Nick Folk

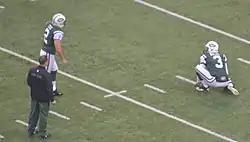
Folk (left) playing for the New York Jets in 2012.

On March 14, Folk was re-signed by the Jets. During the 2012 season, Folk converted 21 field goals in 27 opportunities.